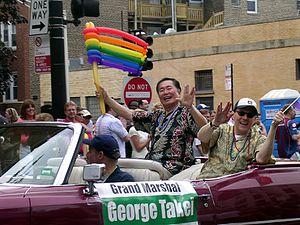
George Takei est un acteur américain d'origine japonaise né le 20 avril 1937 à Los Angeles. Il est notamment connu pour avoir interprété Hikaru Sulu dans la série originale Star Trek.
La sexualité est un thème important dans les séries télévisées et les longs-métrages de l'univers de Star Trek. Les relations sexuelles dans Star Trek sont pour la plupart hétérosexuelles. Quelques relations bisexuelles ont été mises en scène, mais toujours dans le cadre d'un artifice narratif. Des relations inter-espèces et inter-ethniques ont été souvent représentées. Comparativement, un assez large spectre est exploré pour ce qui est de la monogamie, de la polygamie, et du mariage. Dans la mesure où la sexualité peut conduire à la reproduction, certaines intrigues ont montré la possibilité d'avoir des enfants dans une relation inter-espèces, ainsi que les préjugés que les enfants ont à subir dans leurs sociétés parentes. Ces représentations reflètent les opinions contemporaines des Américains de culture urbaine face à la sexualité, d'abord pendant les années soixante et puis durant les dernières décennies du XXᵉ siècle.